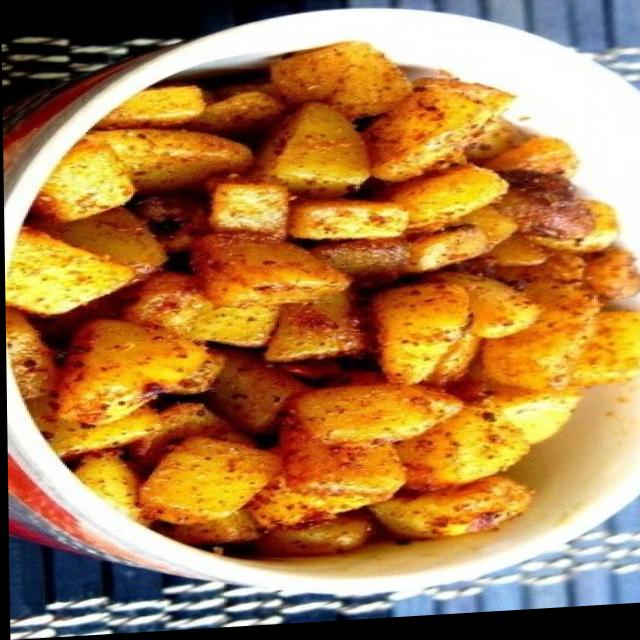
Dish: aloo_masala